John Hale (baseball)

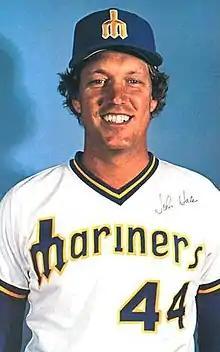
Hale in 1978

John Steven Hale (born August 5, 1953) is a former outfielder in Major League Baseball. He played from - for the Los Angeles Dodgers and Seattle Mariners.